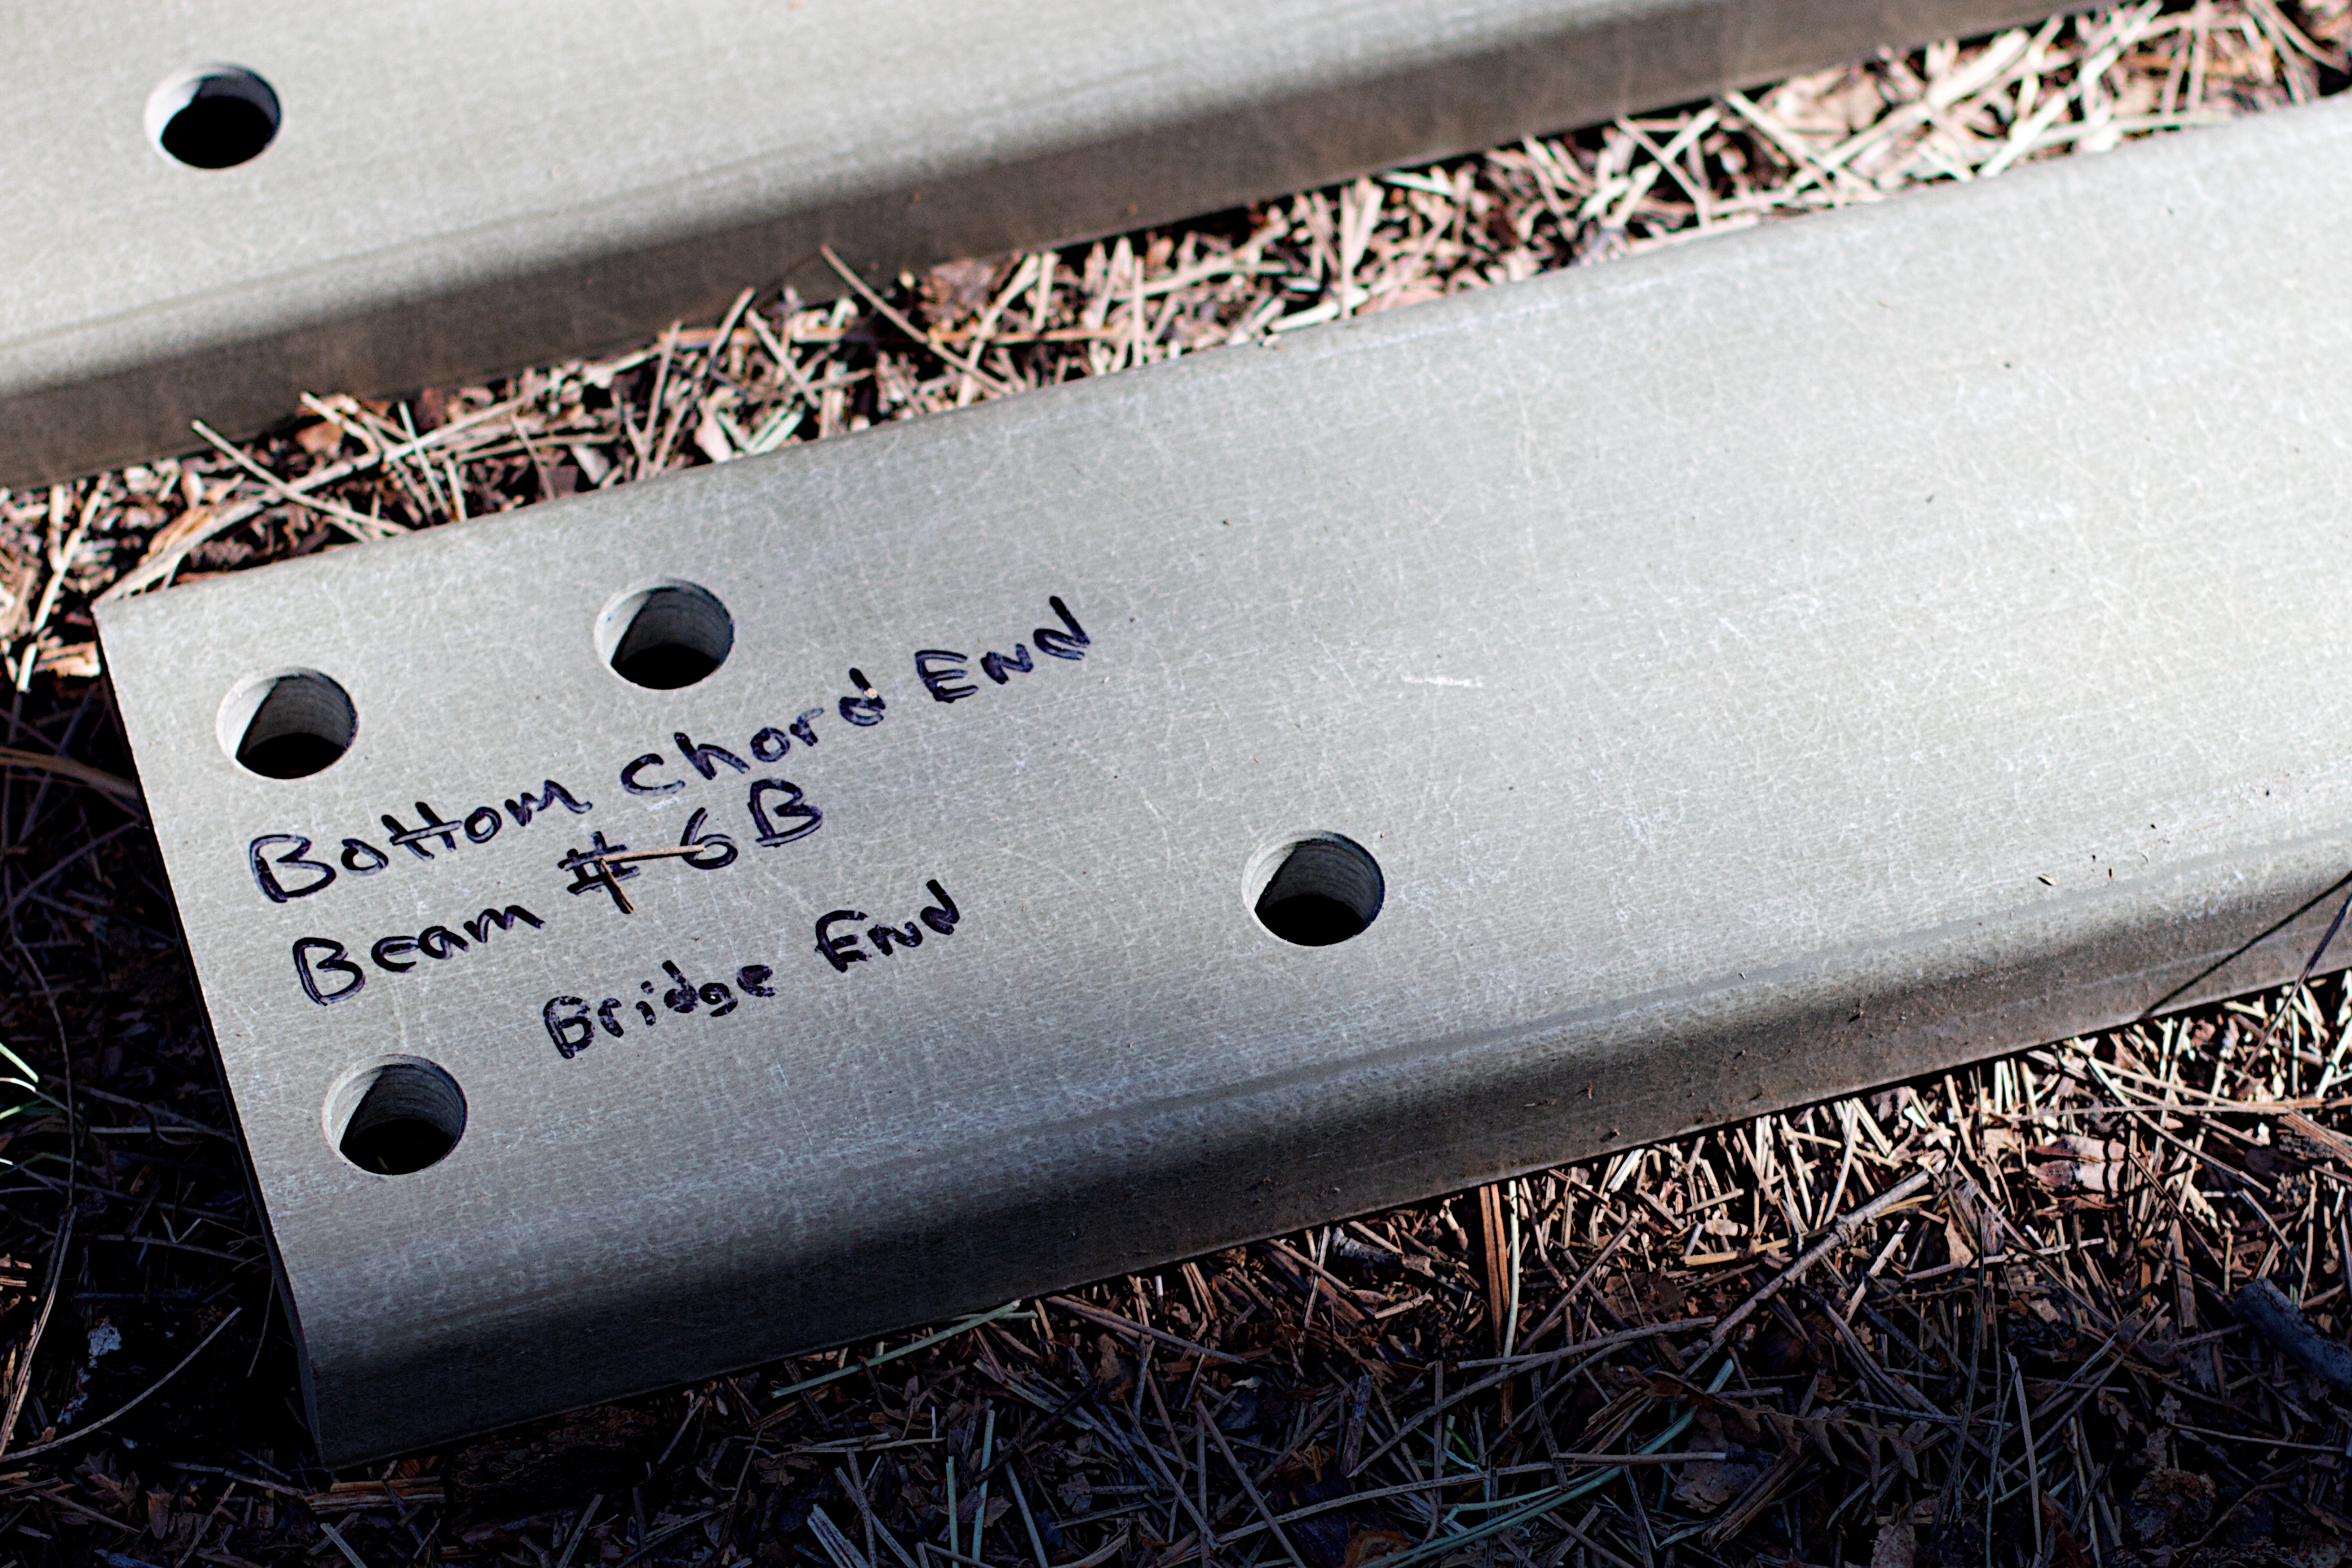
metal, font, pstrails, automotive exterior